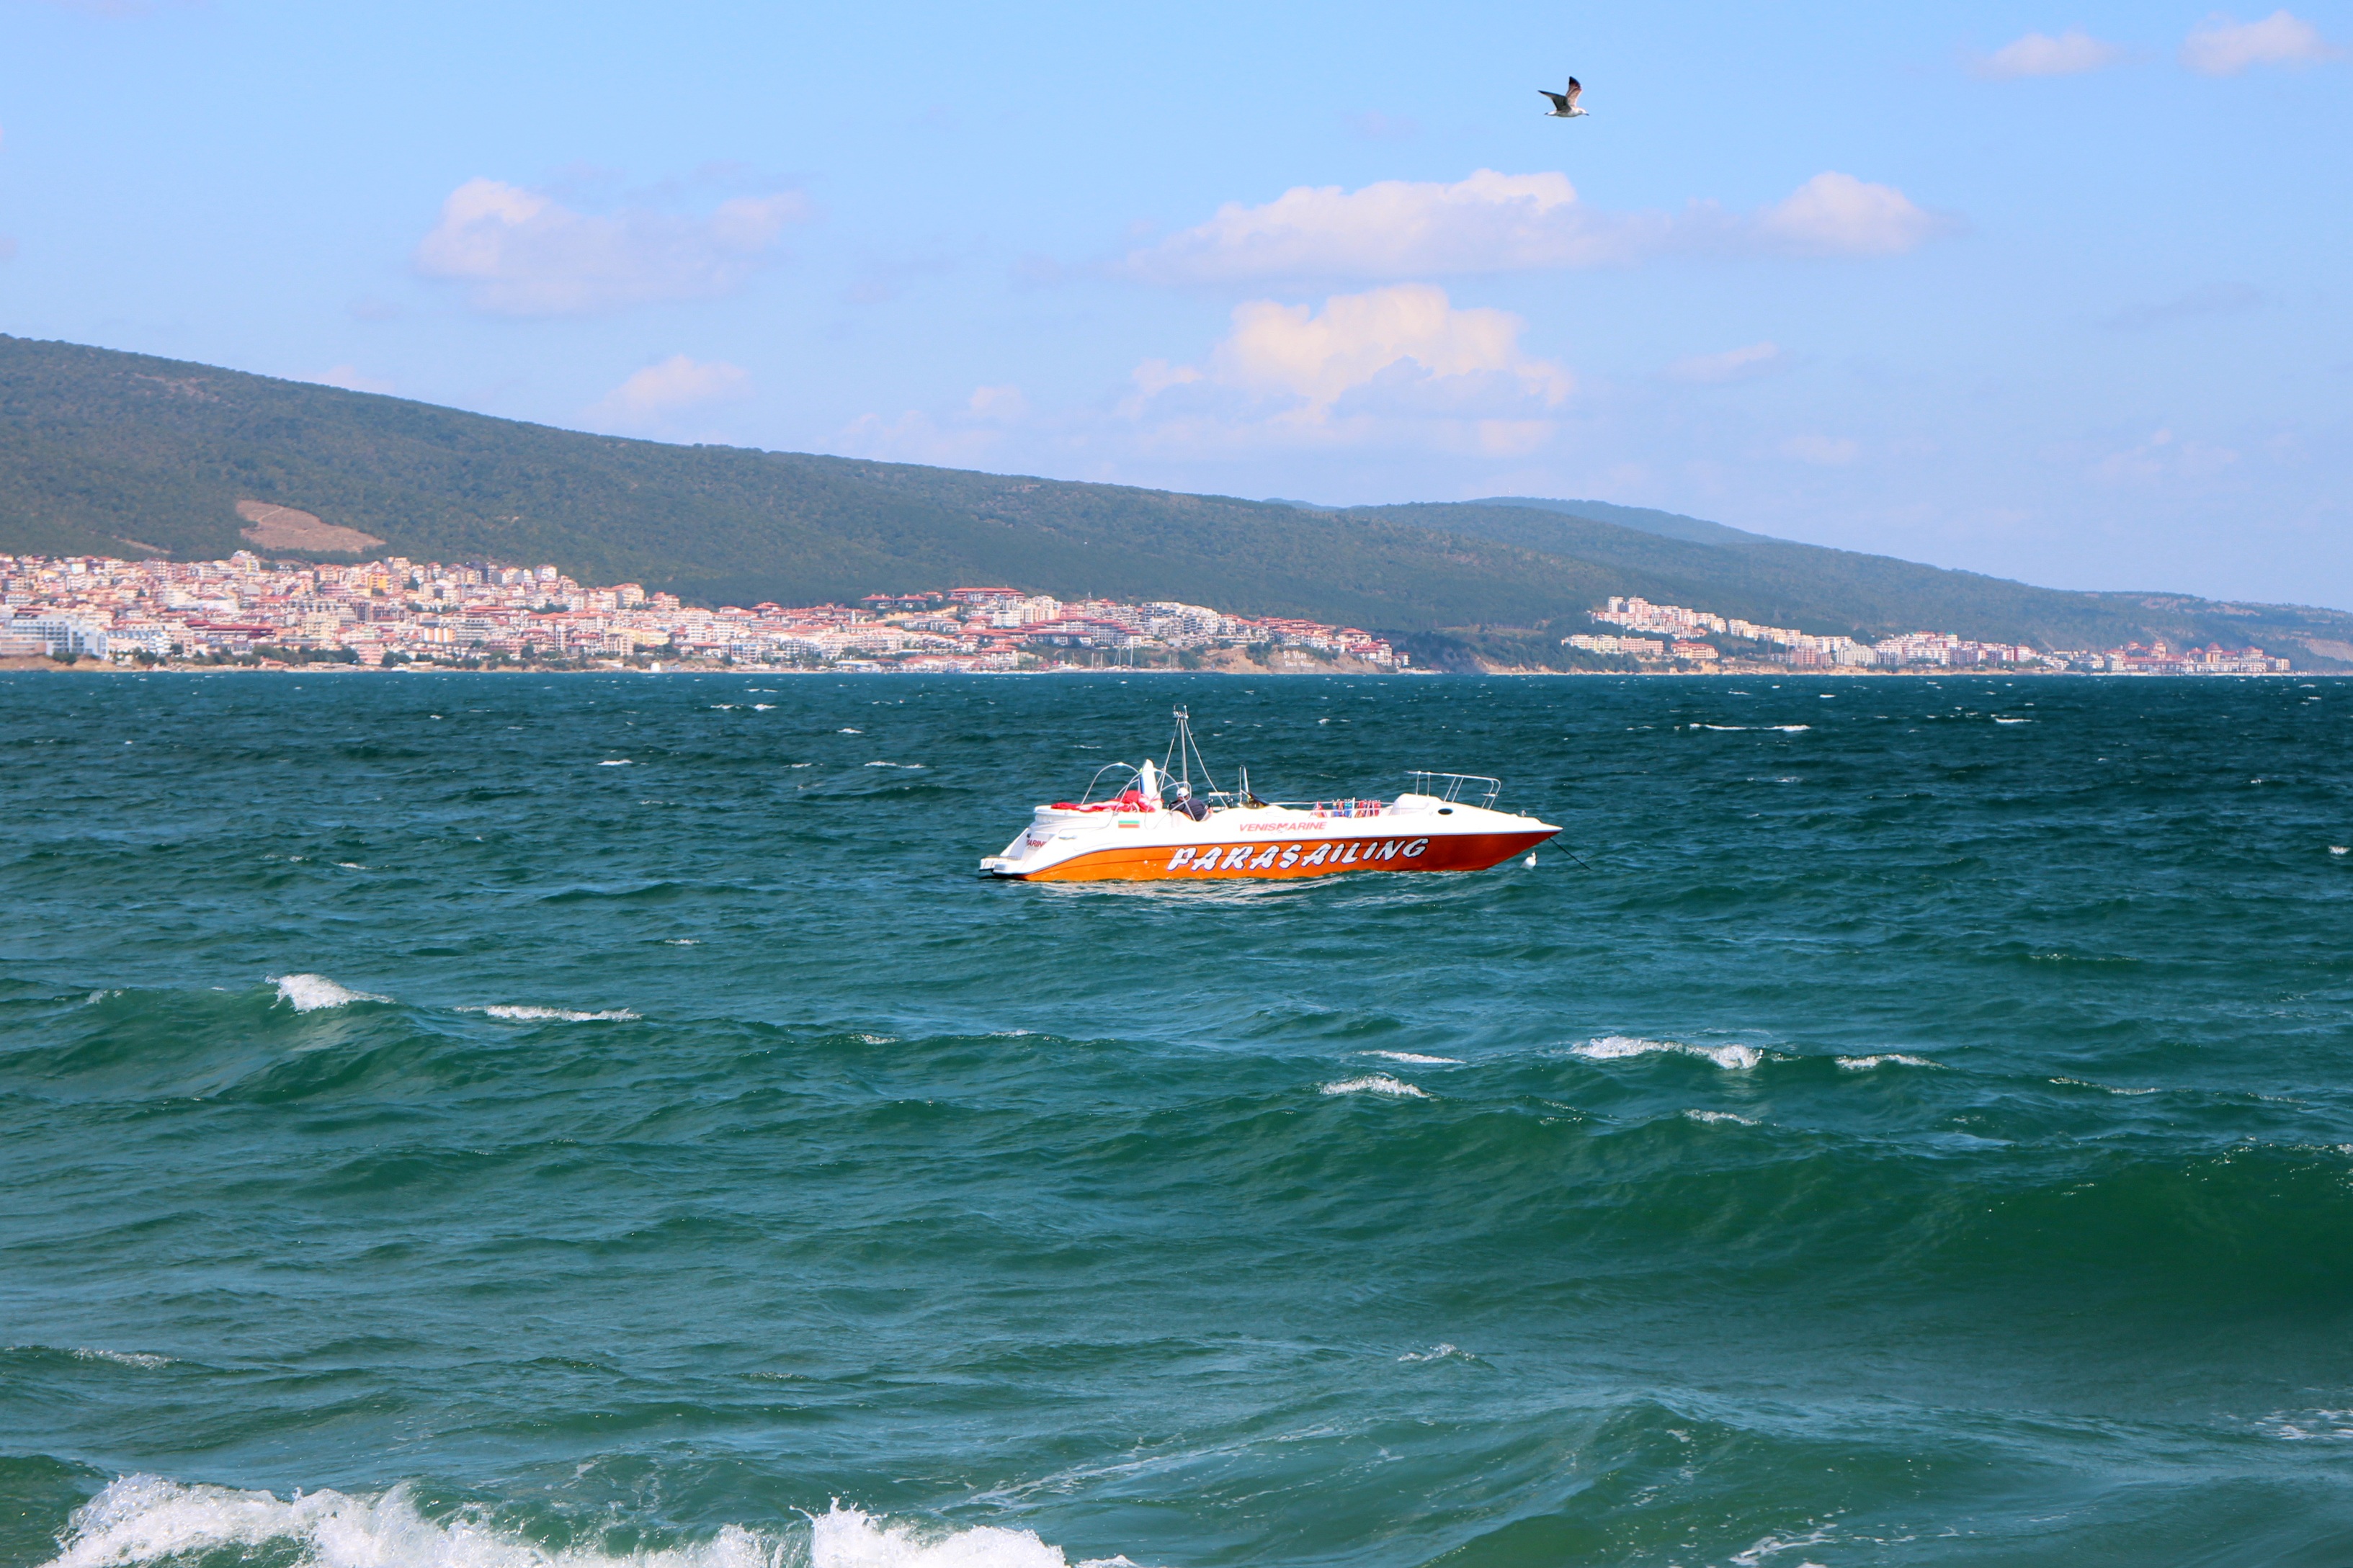
landscape, sea, coast, water, nature, ocean, boat, wave, view, summer, vehicle, sailing, bay, blue, rest, motorboat, holidays, boating, watercraft, the coast, wind wave